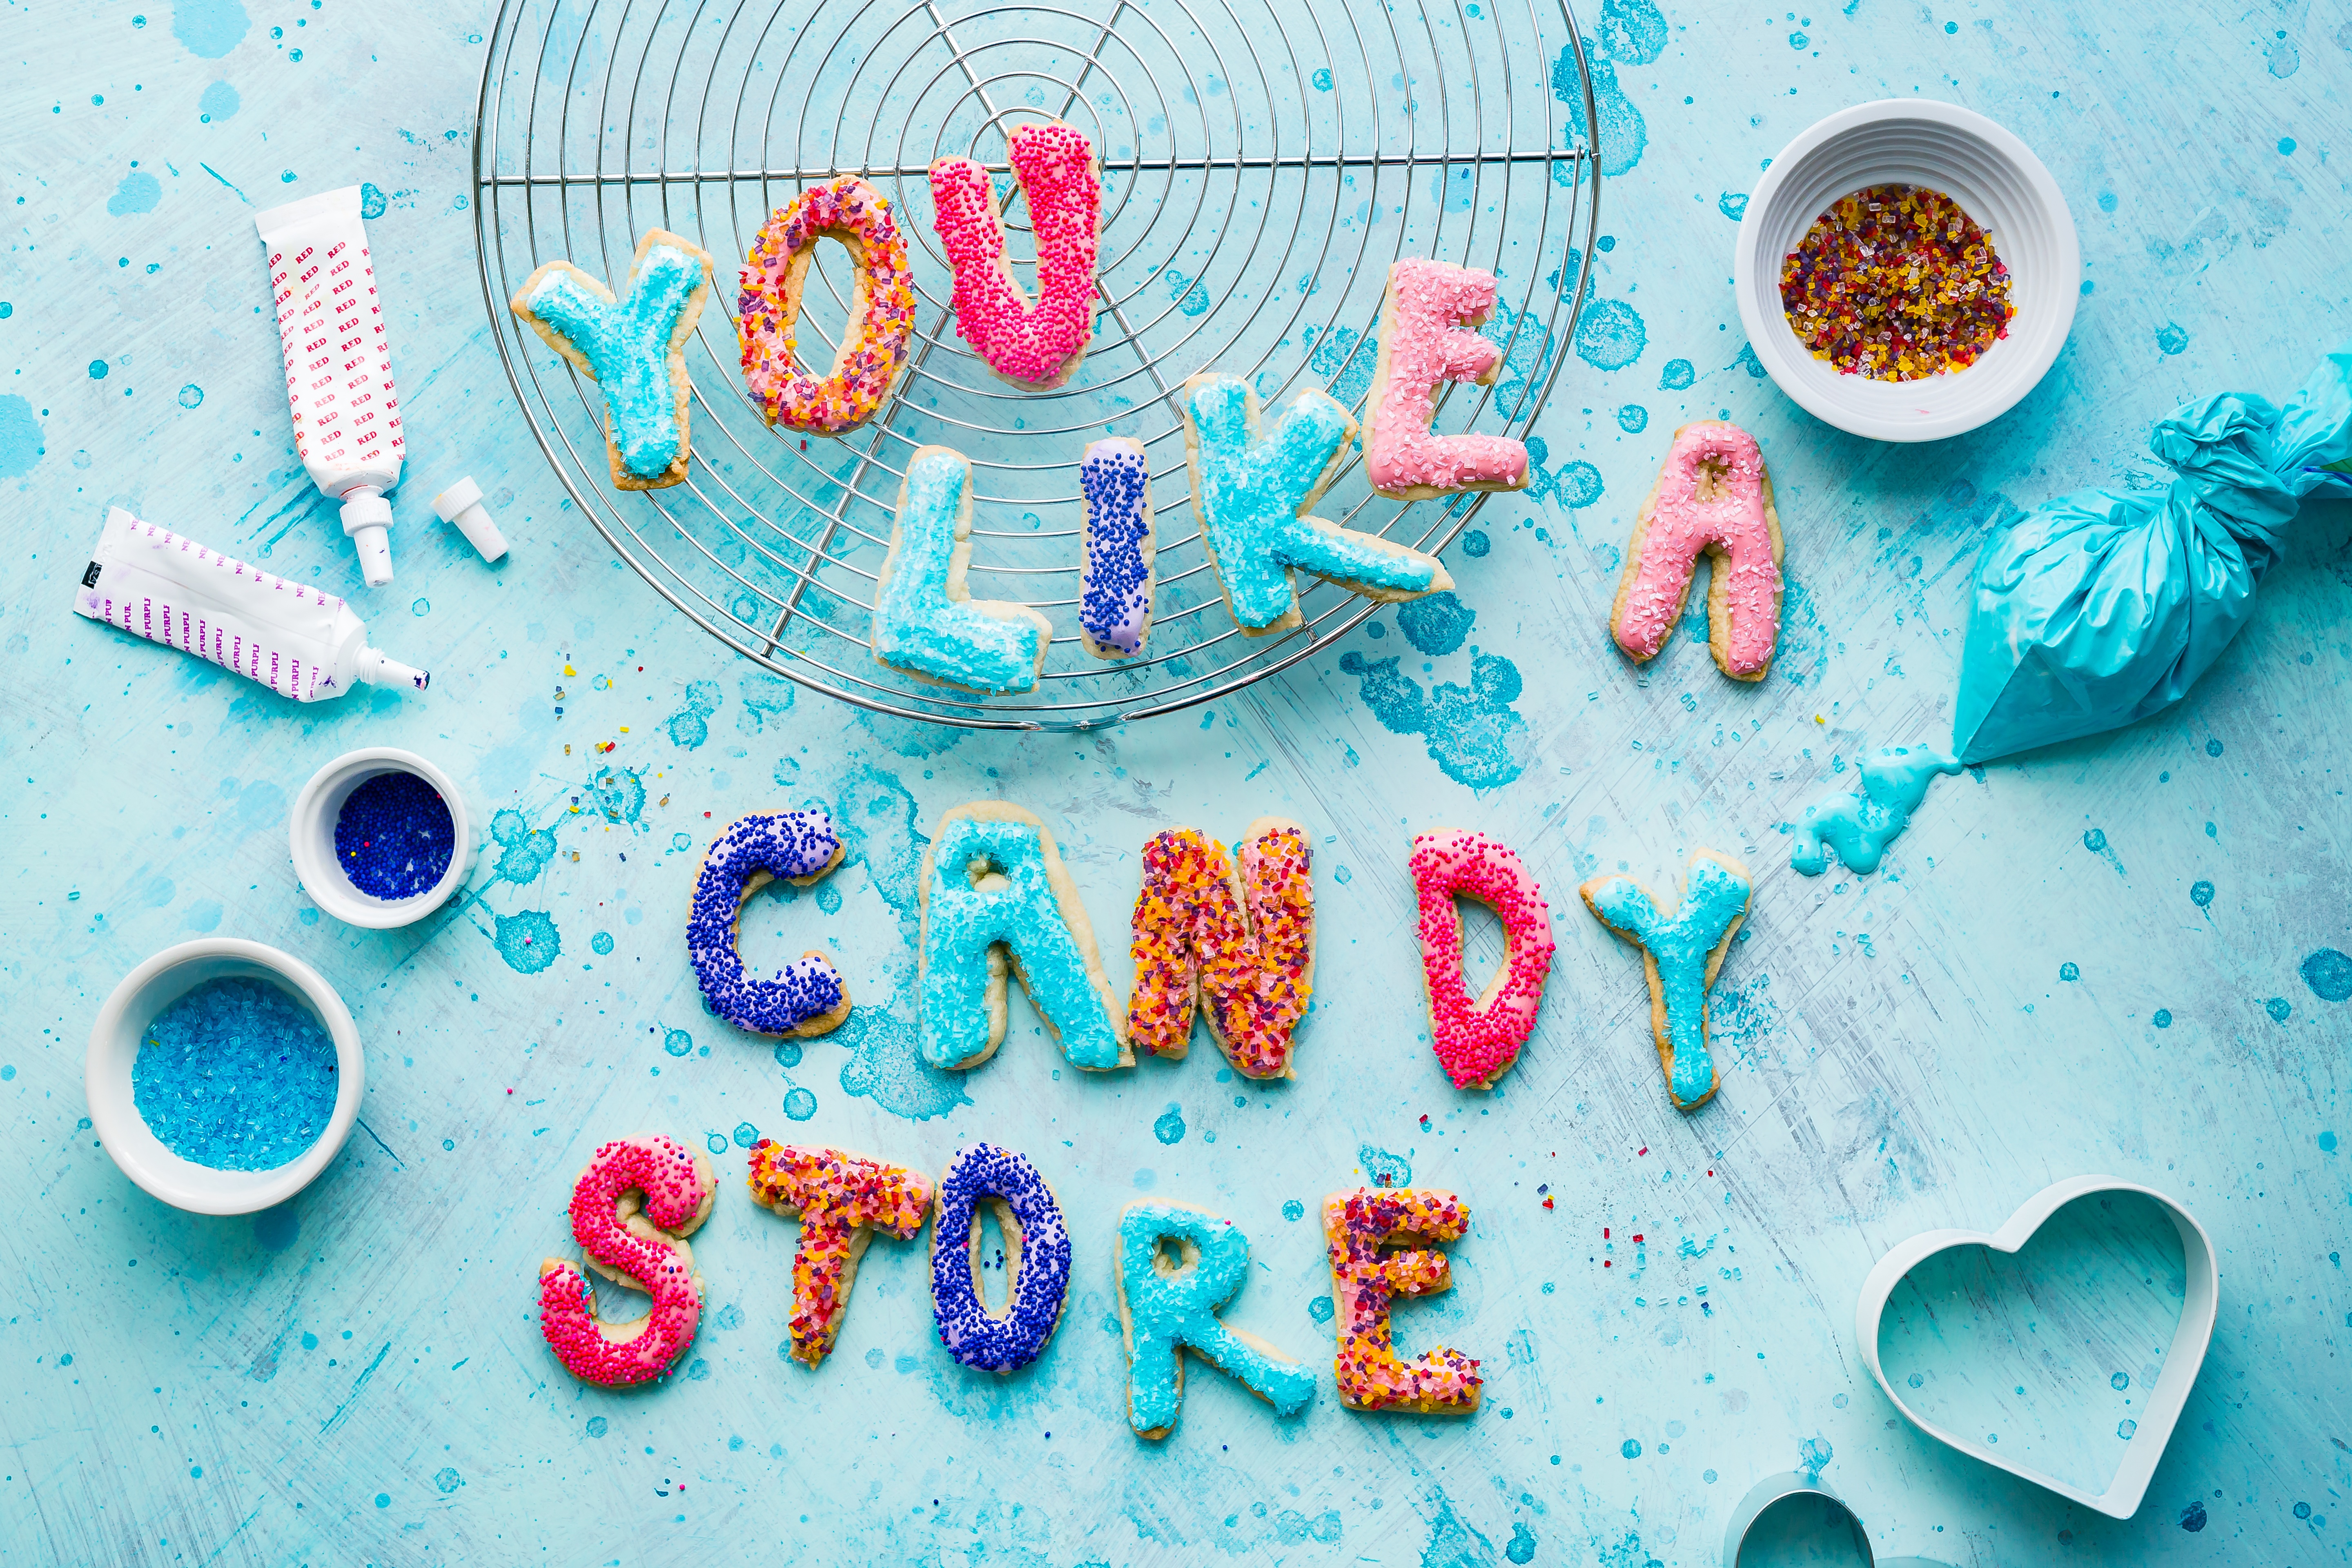
number, blue, circle, art, illustration